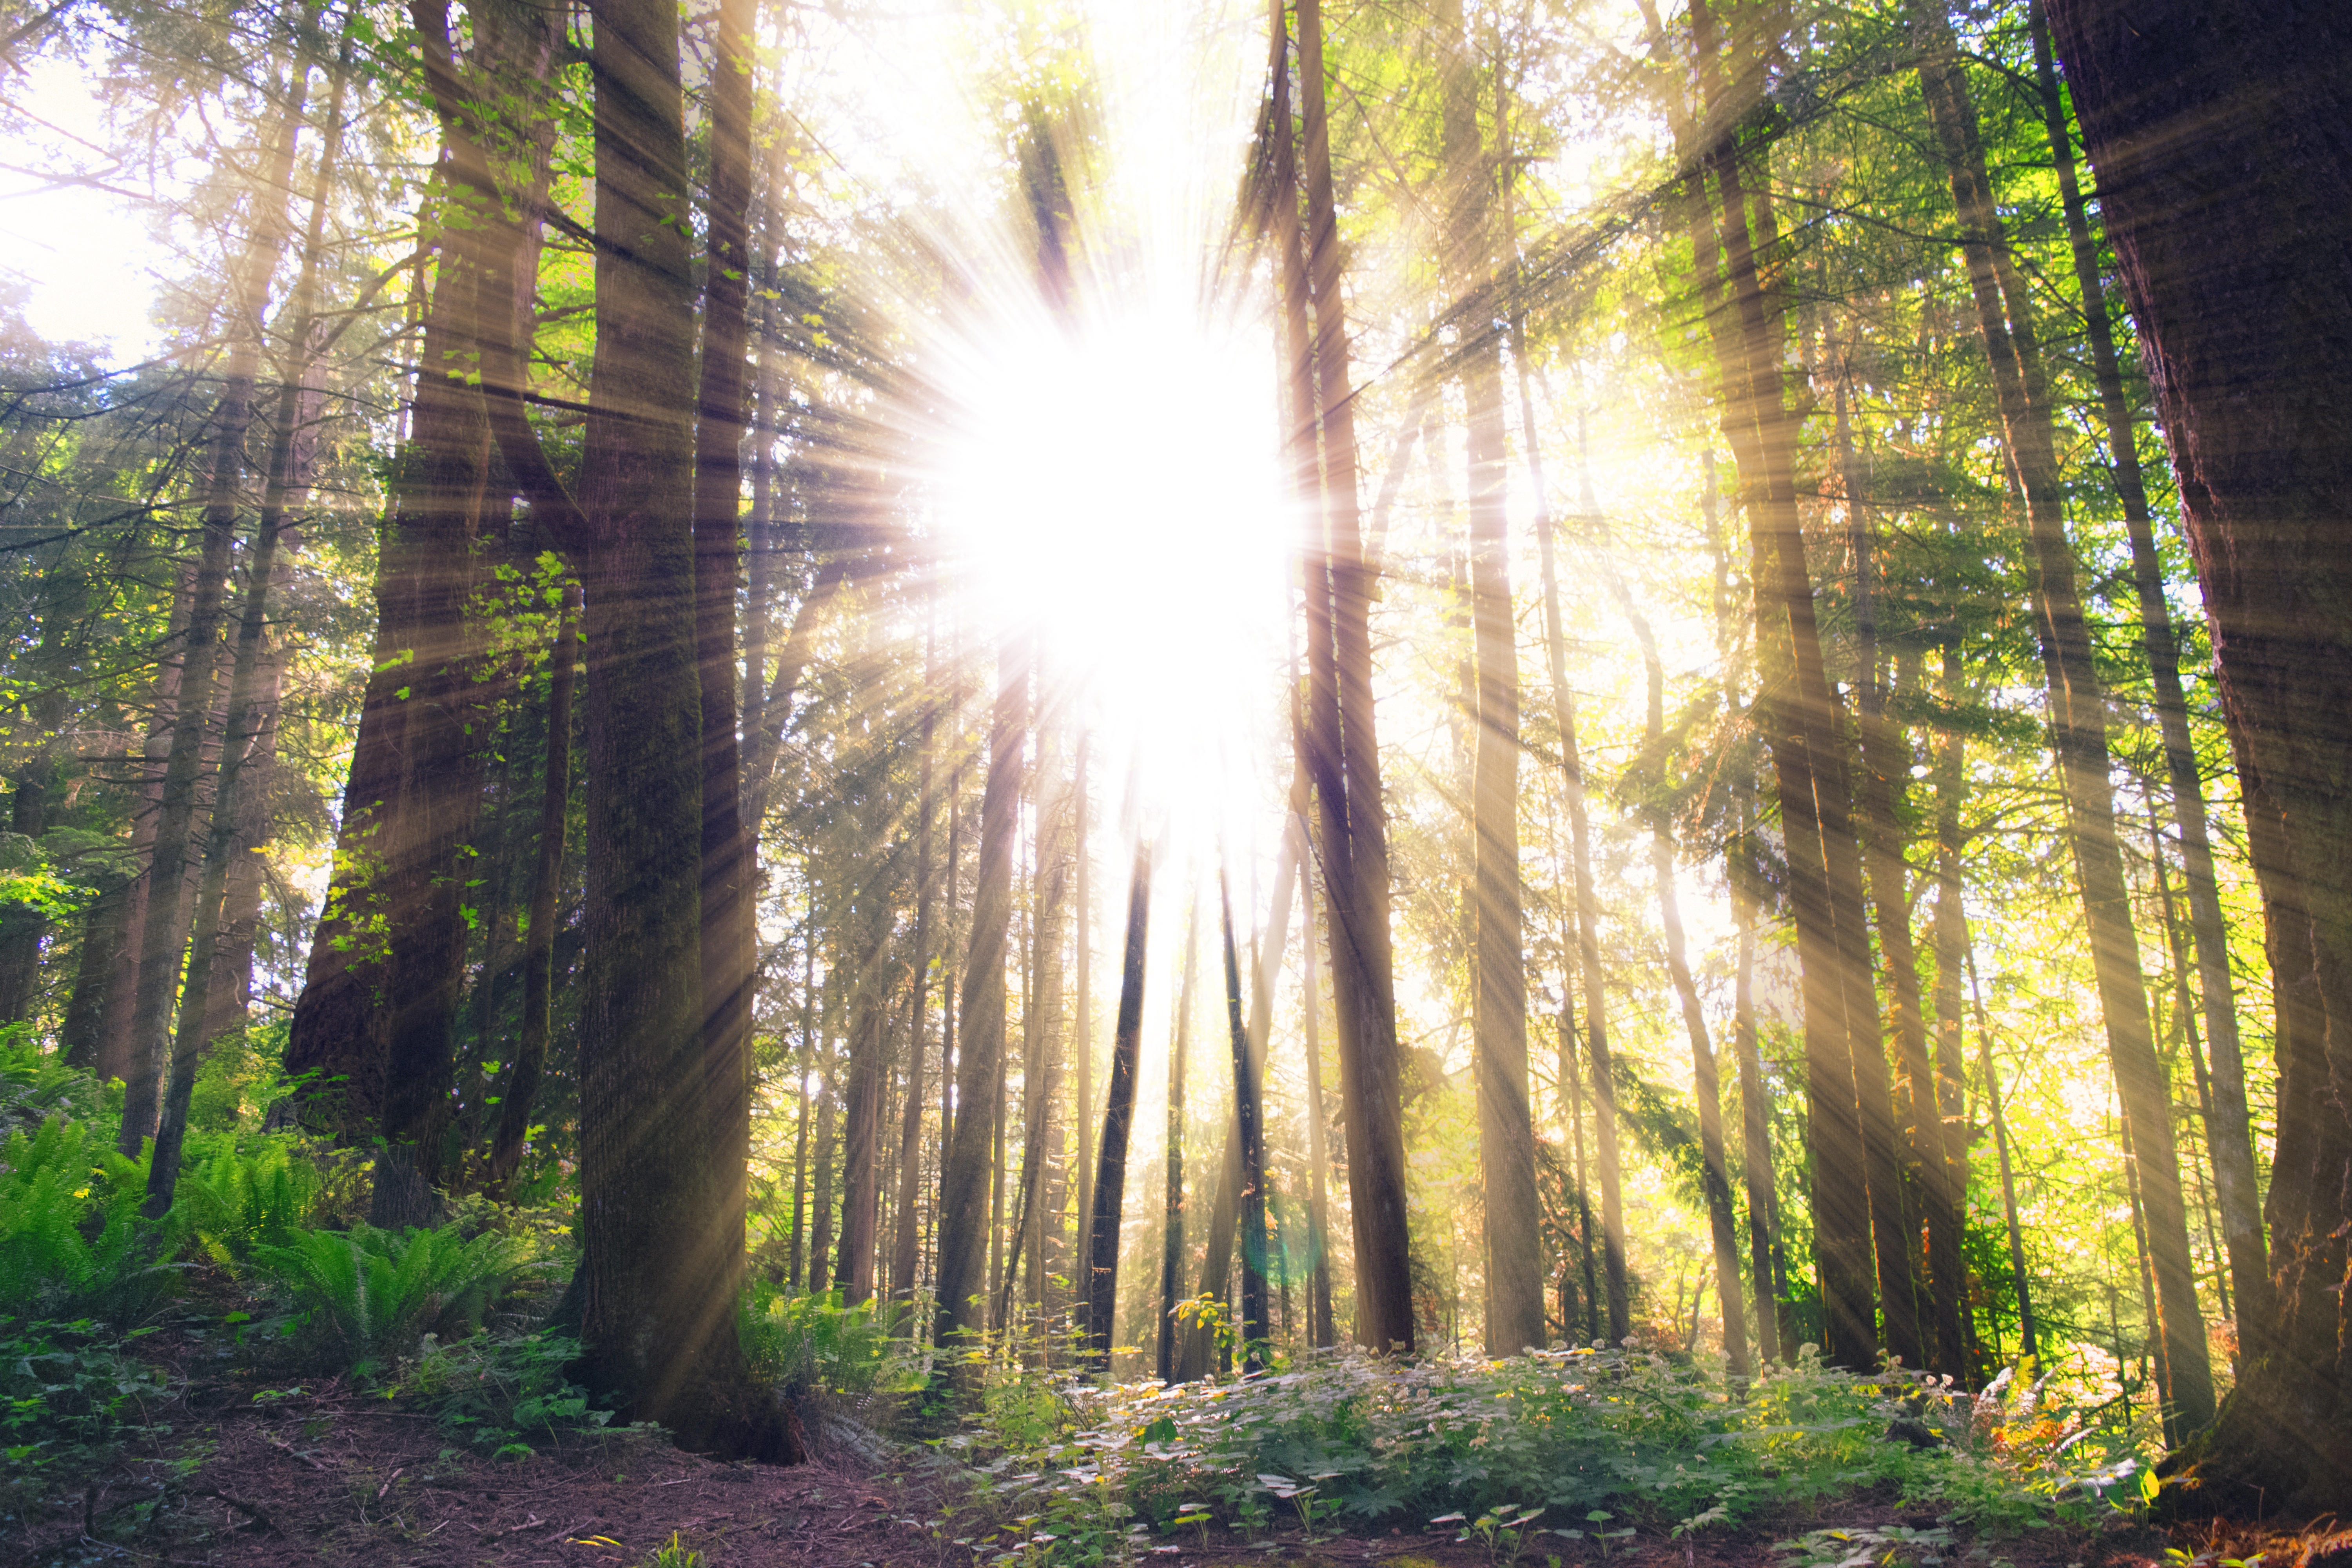
tree, nature, forest, light, plant, sun, sunlight, leaf, environment, foliage, jungle, autumn, trees, woods, spruce, rainforest, branches, bright, deciduous, grove, woodland, habitat, ecosystem, burst, old growth forest, natural environment, woody plant, temperate coniferous forest